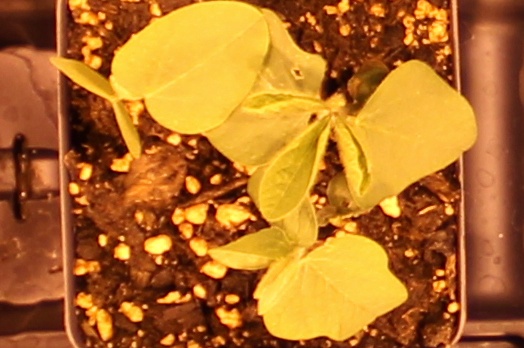
Label: Soybean